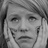
Emotion: sad